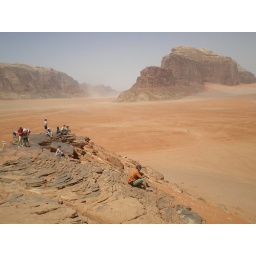
on the red sand dune in Wadi Rum